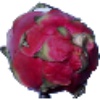
Label: red_pitahaya